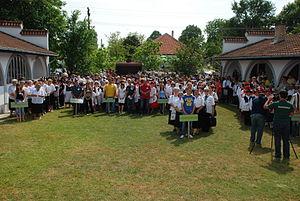
Šušara est un village de Serbie situé dans la province autonome de Voïvodine. Il fait partie de la municipalité de Vršac dans le district du Banat méridional. Au recensement de 2011, il comptait 319 habitants.